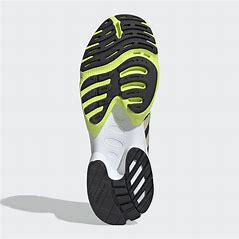
Brand: Adidas
Model: EQT Gazelle